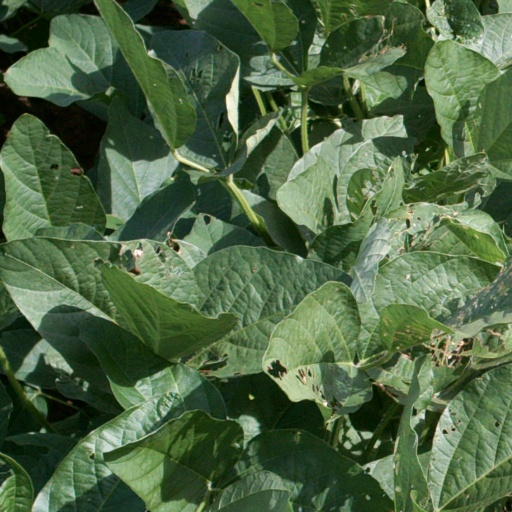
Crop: soybean